Tim Pawlenty

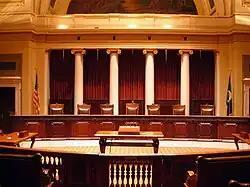
Minnesota Supreme Court chamber at the Minnesota State Capitol

While Pawlenty said he was "confident" in his right to use unallotment, the Minnesota Supreme Court ruled against him, 4 to 3, in a May 2010 decision. His budget had been the subject of a lawsuit in Ramsey County District Court, which was decided against him. Judge Kathleen Gearin ruled that Pawlenty had exceeded his constitutional authority in making unilateral spending cuts to a $5.3-million special dietary program that he had unalloted. Attorney David Lillehaug said initially, "This is, I don't think it's understating this to say, this is one of the most important court cases in Minnesota legal history." Pawlenty announced the following day that he would appeal; he filed his brief in February, and arguments were heard on March 15. In May, the Supreme Court affirmed Gearin's ruling, writing, "Because the legislative and executive branches never enacted a balanced budget for the 2010–2011 biennium, use of the unallotment power to address the unresolved deficit exceeded the authority granted to the executive branch by the statute." Pawlenty responded: